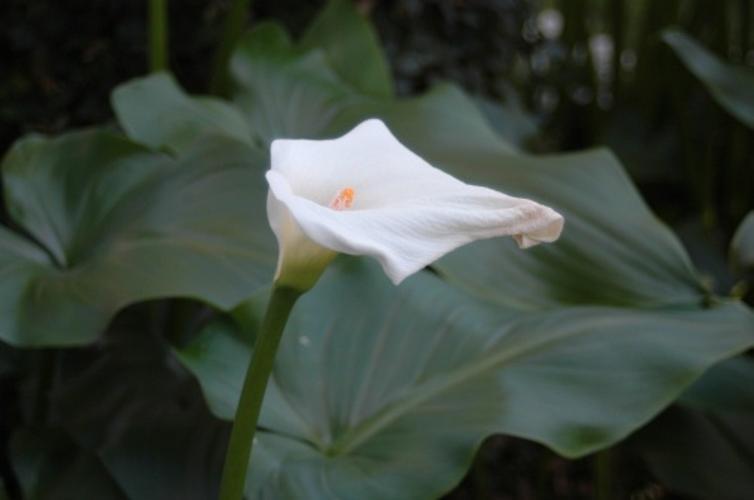
Label: giant white arum lily